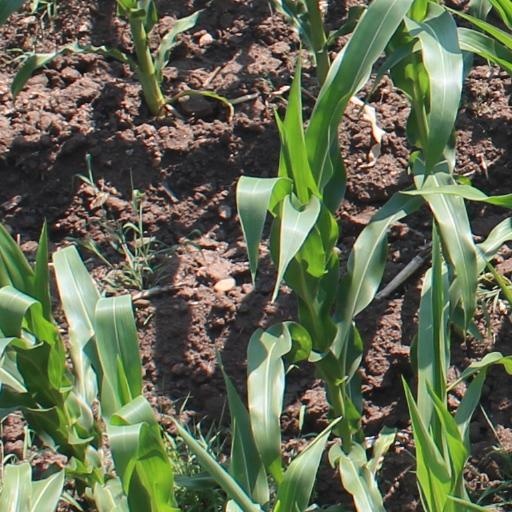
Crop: maize; corn